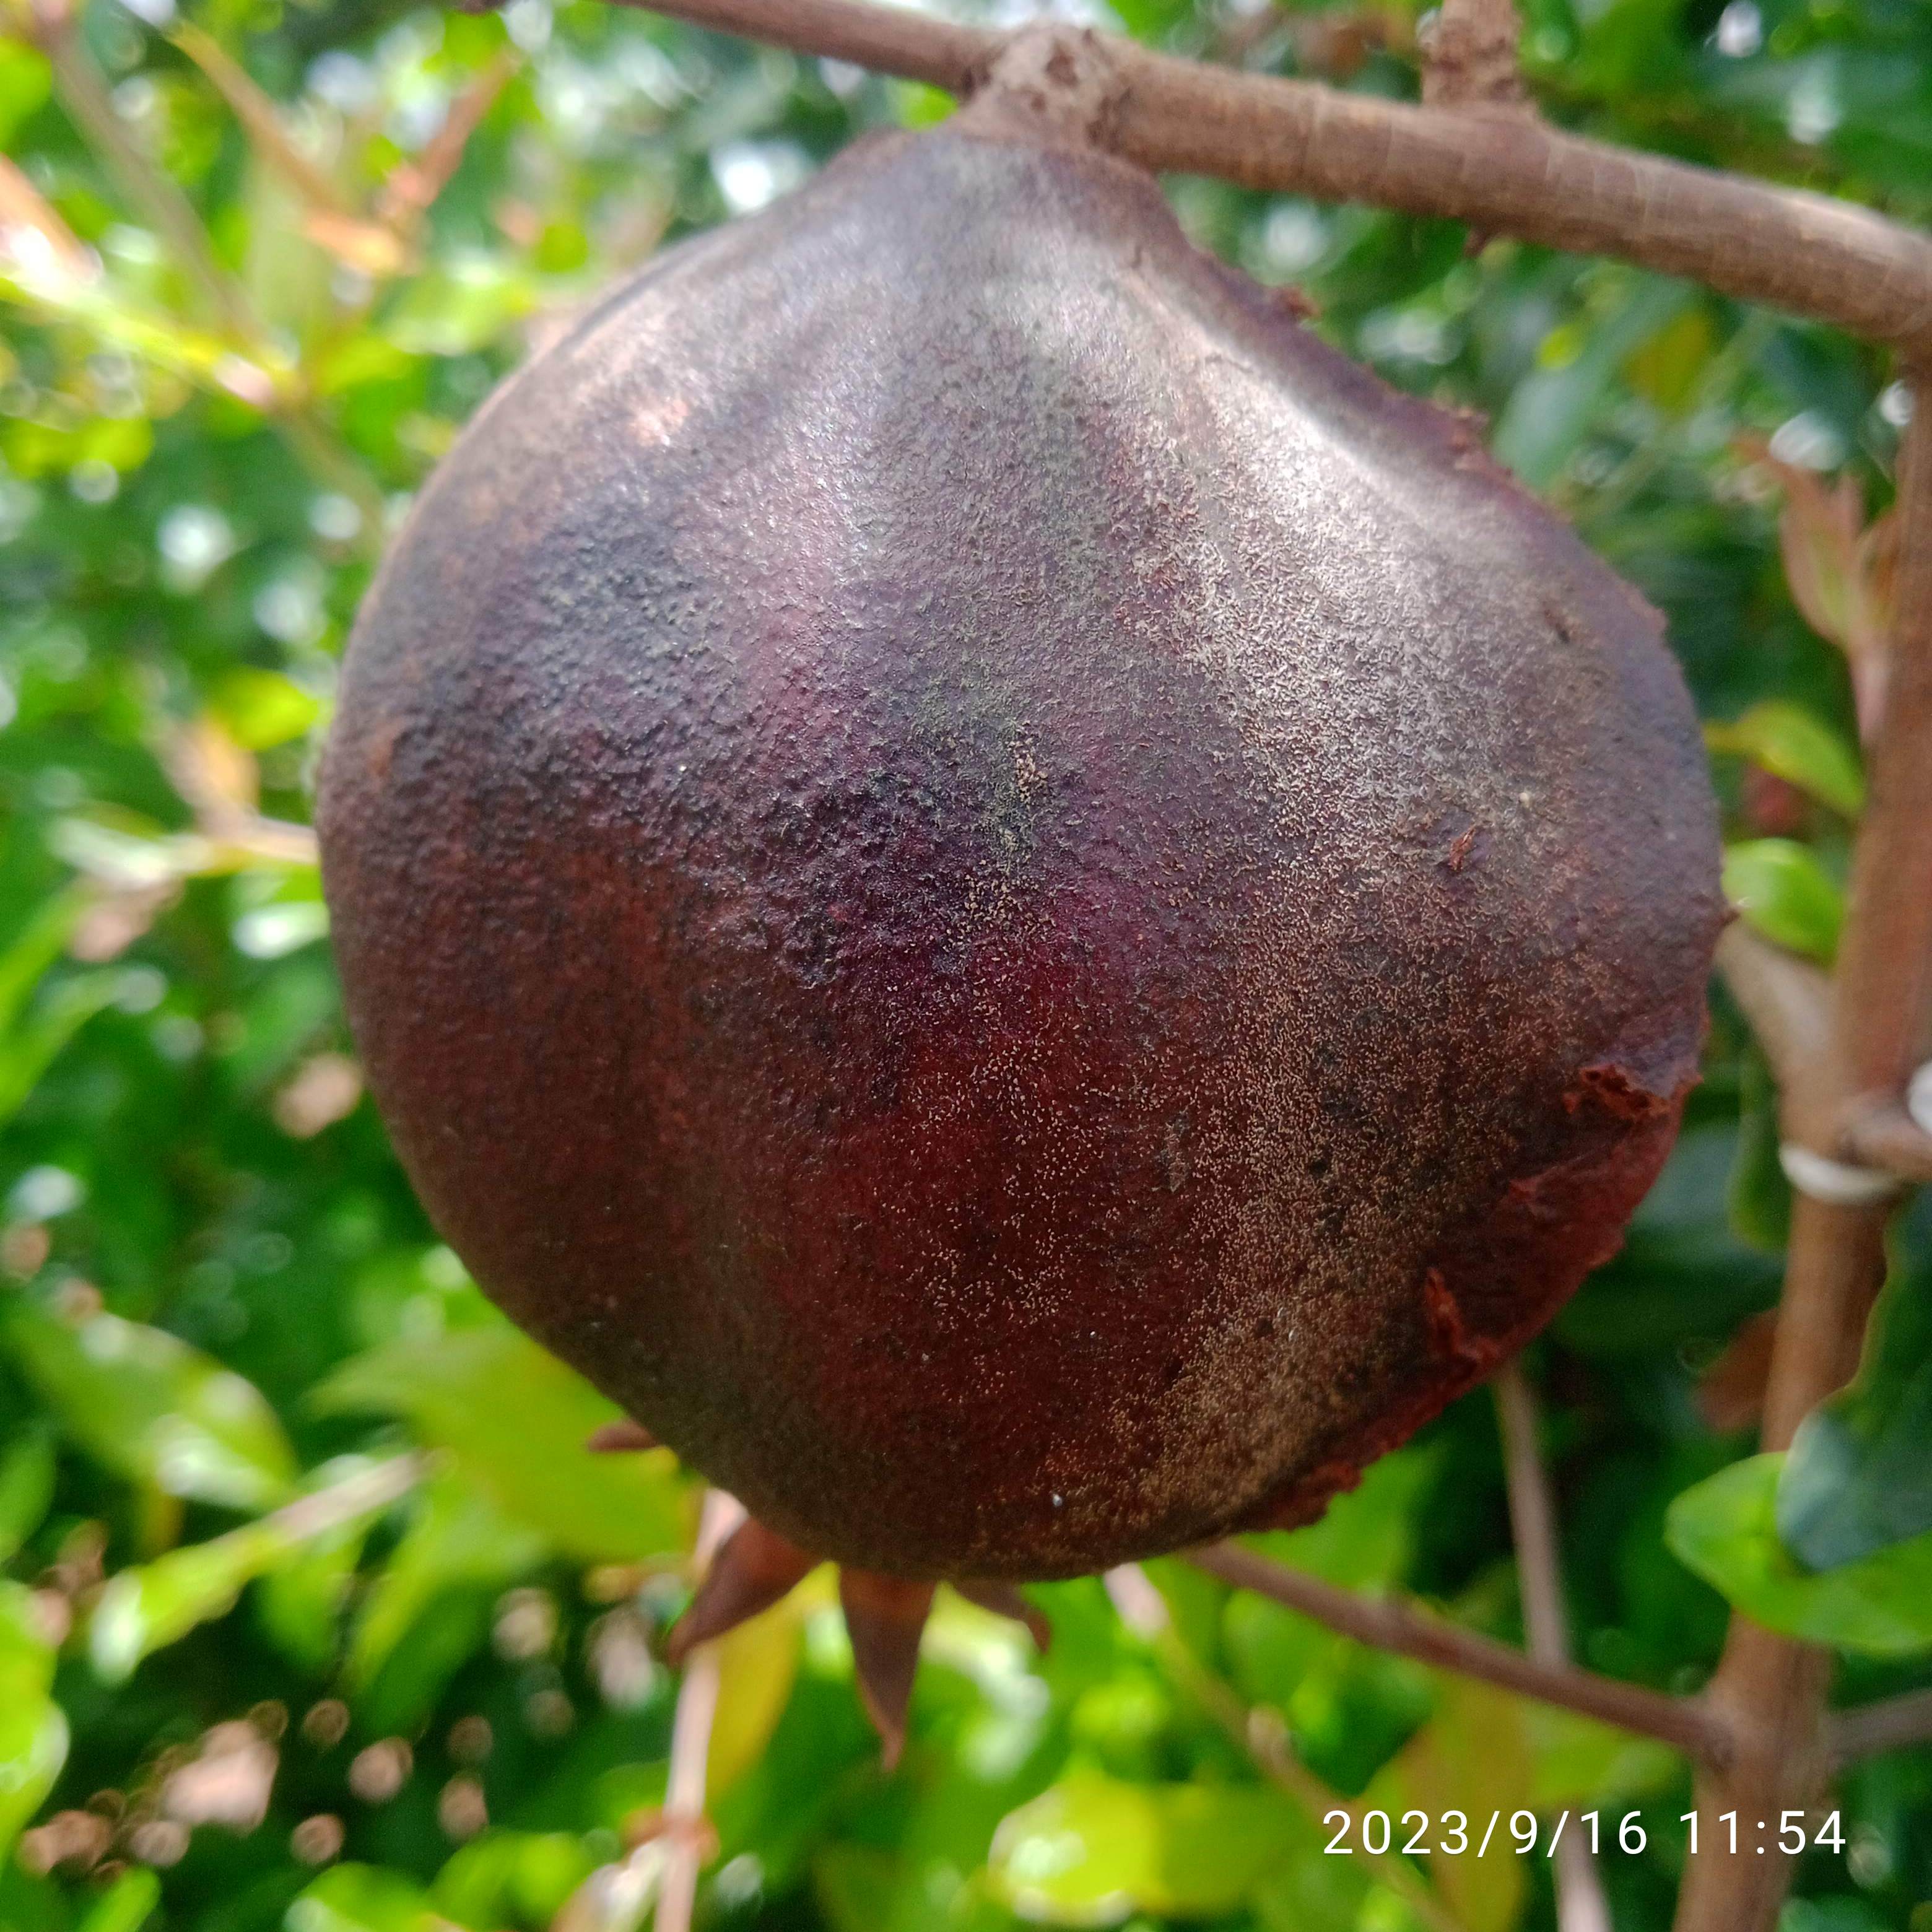
Label: Alternaria